Aircraft in fiction

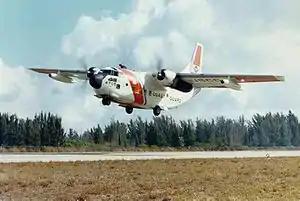
Fairchild C-123 Provider

In the long-running British First World War comic strip "Charley's War", published in "Battle Picture Weekly" 1979–1986 and written by Pat Mills and illustrated by Joe Colquhoun, the storyline goes on a tangent when Charley Bourne's younger brother Wilf enlists under-age and becomes an observer/gunner in a Bristol F2B squadron in France in early 1918.